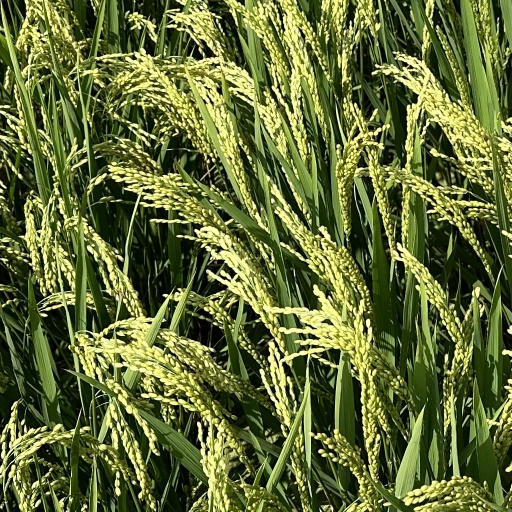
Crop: rice